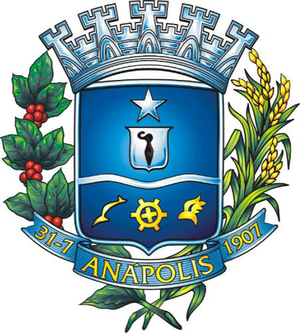
Anápolis est une ville de l'État de Goiás, au Brésil. Sa population s'élevait à 342 347 habitants en 2012.